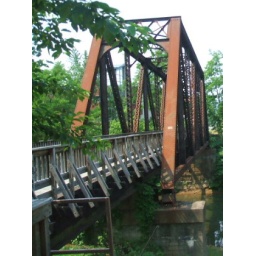
this use to be a train bridge but they made it into a walking over bridge